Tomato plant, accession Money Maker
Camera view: tilt-top (135 deg); turntable rotation: 30 degrees
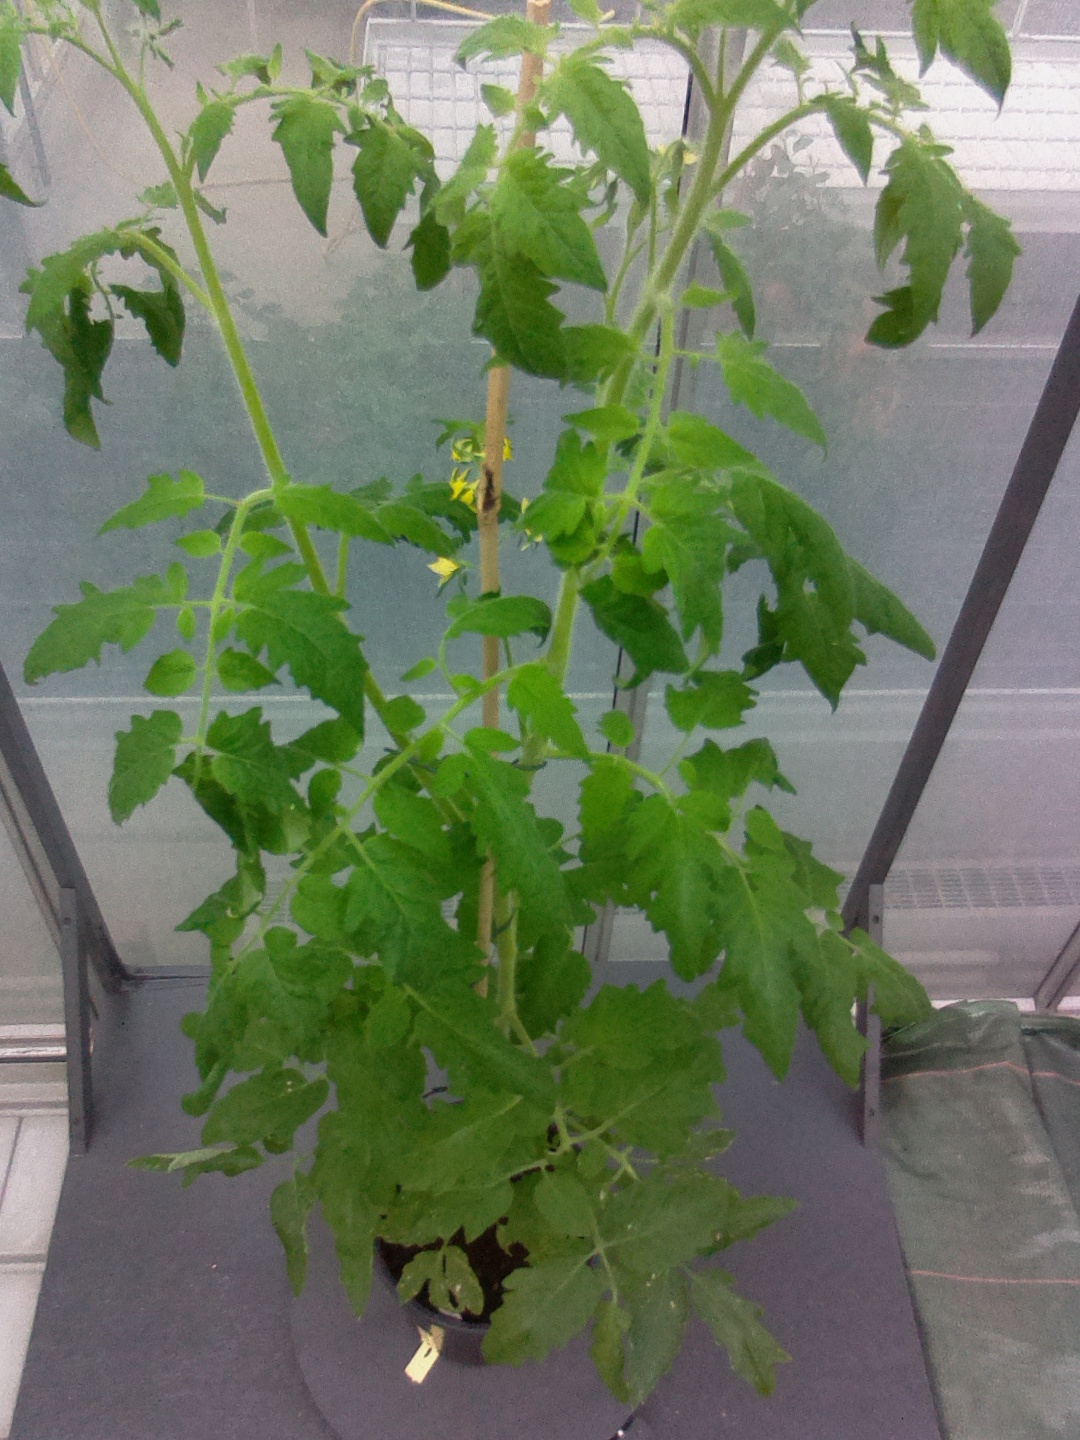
BBCH growth stage 61: 10%-20% of flowers open